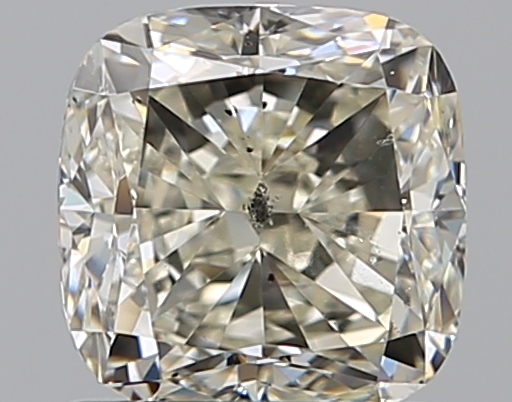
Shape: cushion
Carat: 1.2
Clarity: SI2
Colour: M
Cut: GD
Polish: EX
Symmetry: VG
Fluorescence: ST
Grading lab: GIA
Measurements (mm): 5.67 x 5.62 x 4.1